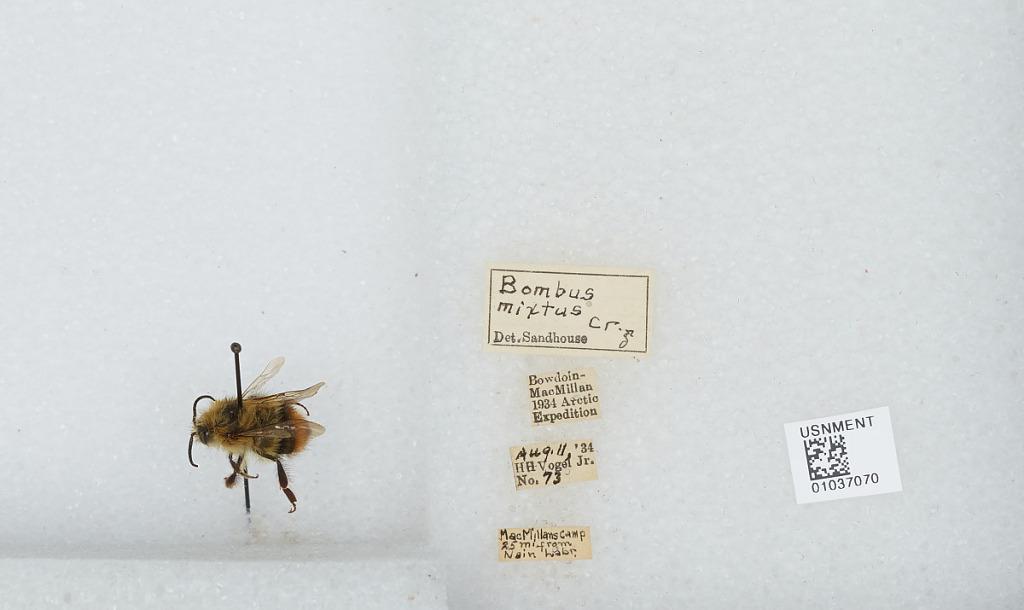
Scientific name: Bombus (Pyrobombus) mixtus Cresson
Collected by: H. Vogel
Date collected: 1934-8-11
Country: Canada
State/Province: Newfoundland and Labrador
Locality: MacMillans Camp, 25 miles from Naim, Labrador.
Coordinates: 56.5493, -62.351
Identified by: Sandhouse